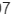
Number: 7